320th Air Expeditionary Wing

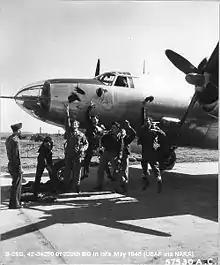
Martin B-26G-5-MA Marauder, AAF Ser. No. 42-34250, of the 320th Bomb Group crew celebrating the end of hostilities, May 1945

Constituted as 320th Bombardment Group (Medium) on 19 June 1942 and activated on 23 June at MacDill Field (now MacDill Air Force Base), Florida. The operational squadrons of the group were the 441st, 442d, 443d and 444th Bomb Squadrons. The 320th was equipped with the Martin B-26 Marauder aircraft.